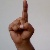
The image shows a hand gesture representing the letter 'D' in Indian Sign Language.